Thyra Samter Winslow

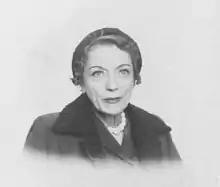
Thyra Samter Winslow in 1955

She is credited for writing a story an episode of Matinee Theatre is based upon ("Technique" 1955) as well as a script: "The Anxious Years" (1956). Lux Video Theater also based an episode on her 1935 short story "She Married Her Boss" (1956).